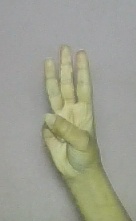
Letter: thaa